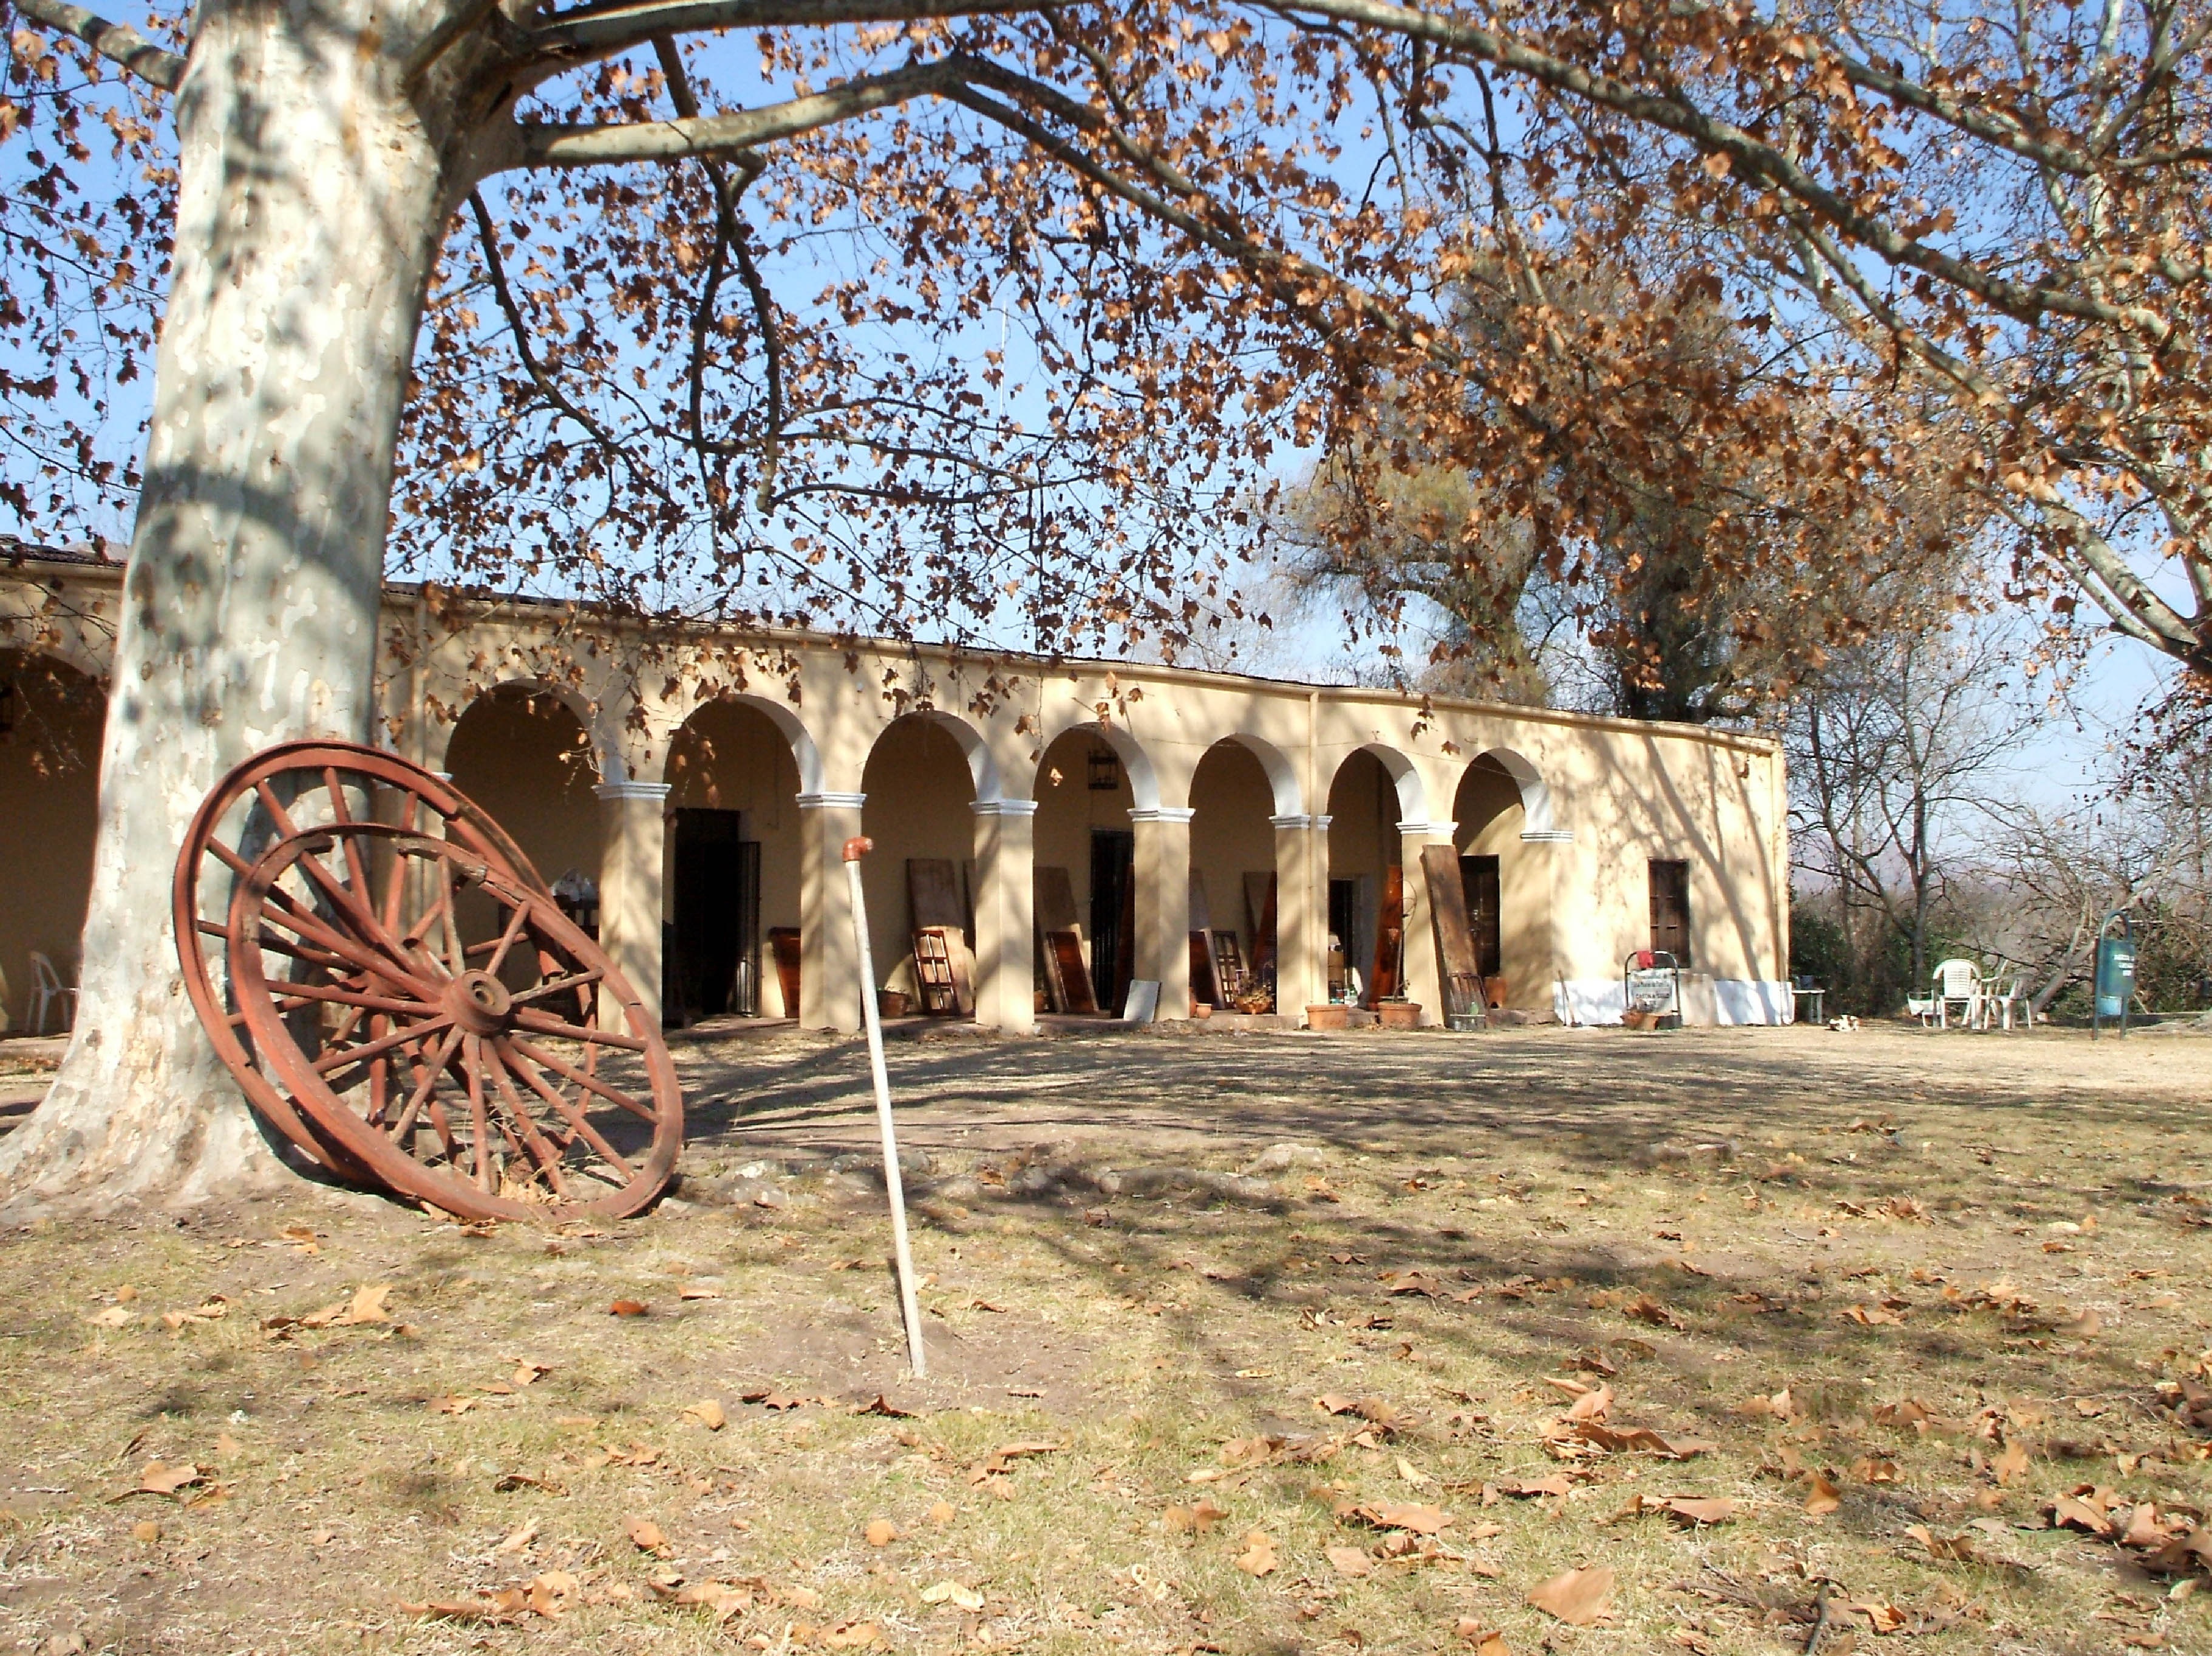
landscape, winter, flower, santa maria, ancient history, punilla